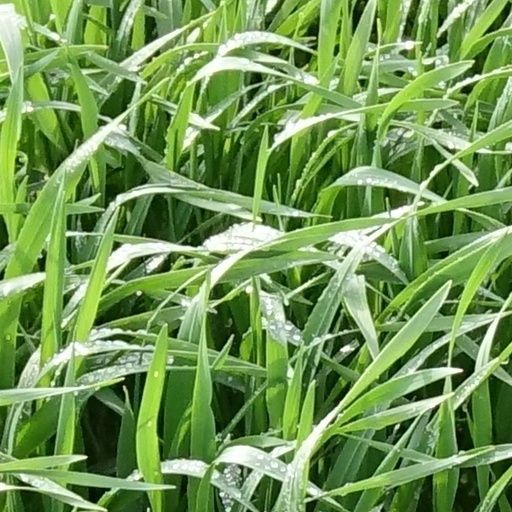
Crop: wheat